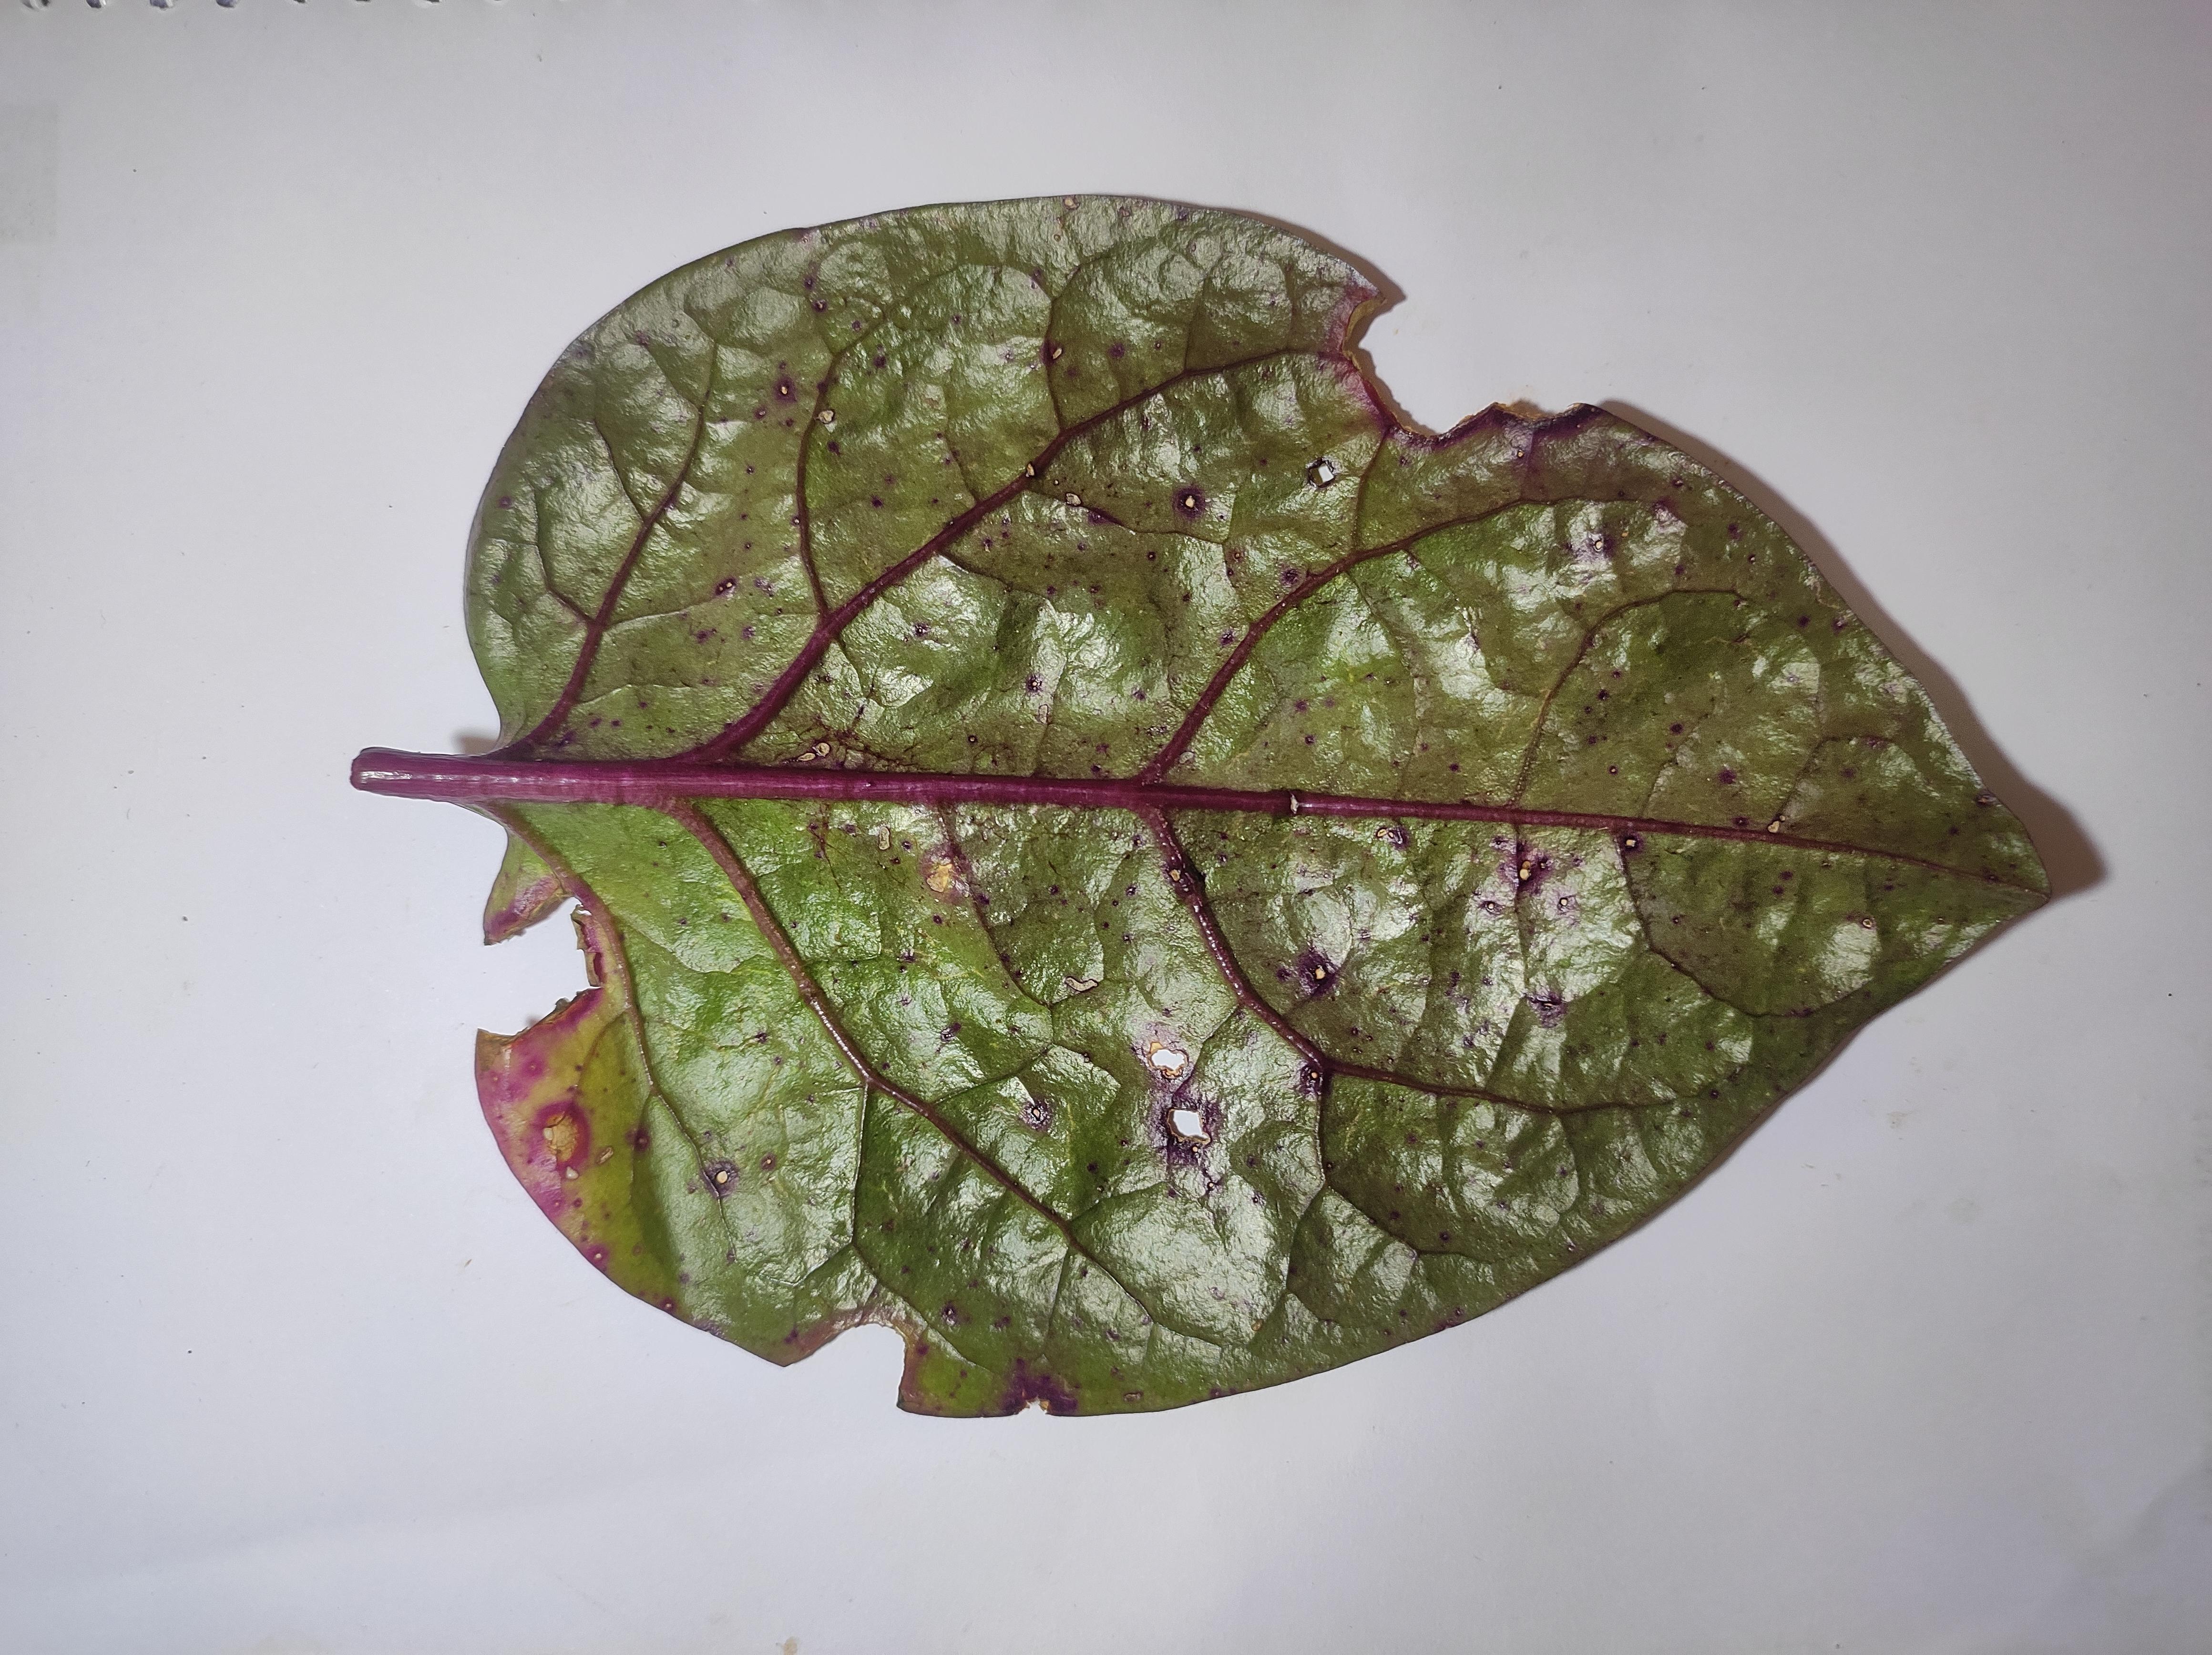
Label: straw_mite